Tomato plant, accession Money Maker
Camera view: tilt-top (135 deg); turntable rotation: 330 degrees
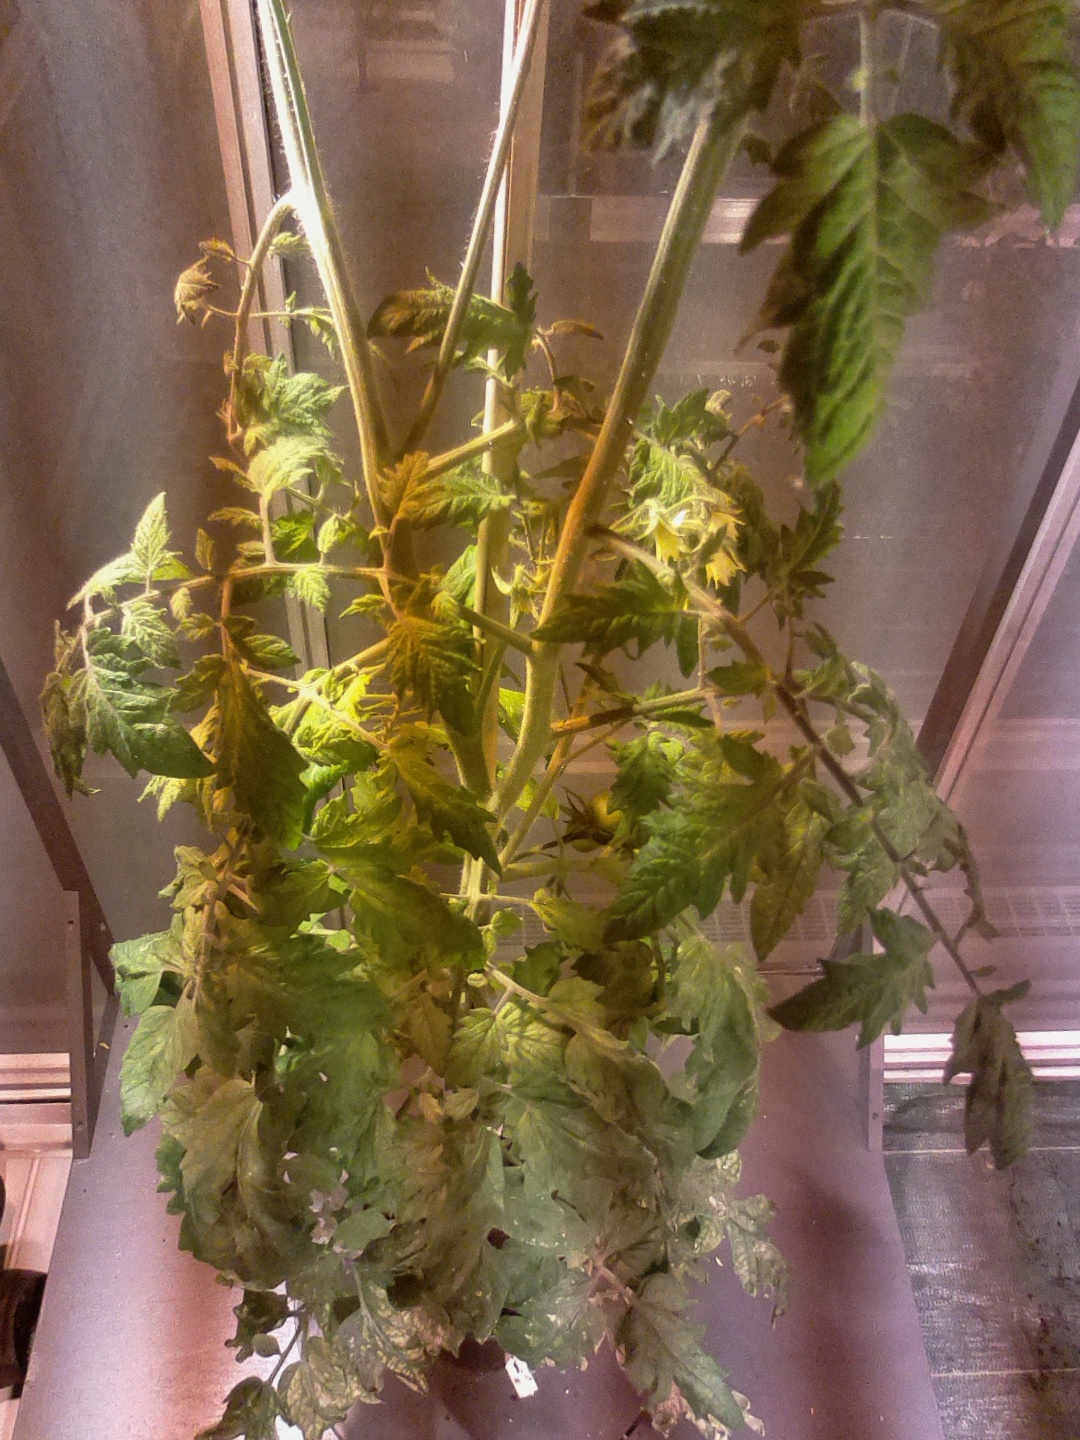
BBCH growth stage 72: 20%-30% of final fruit size